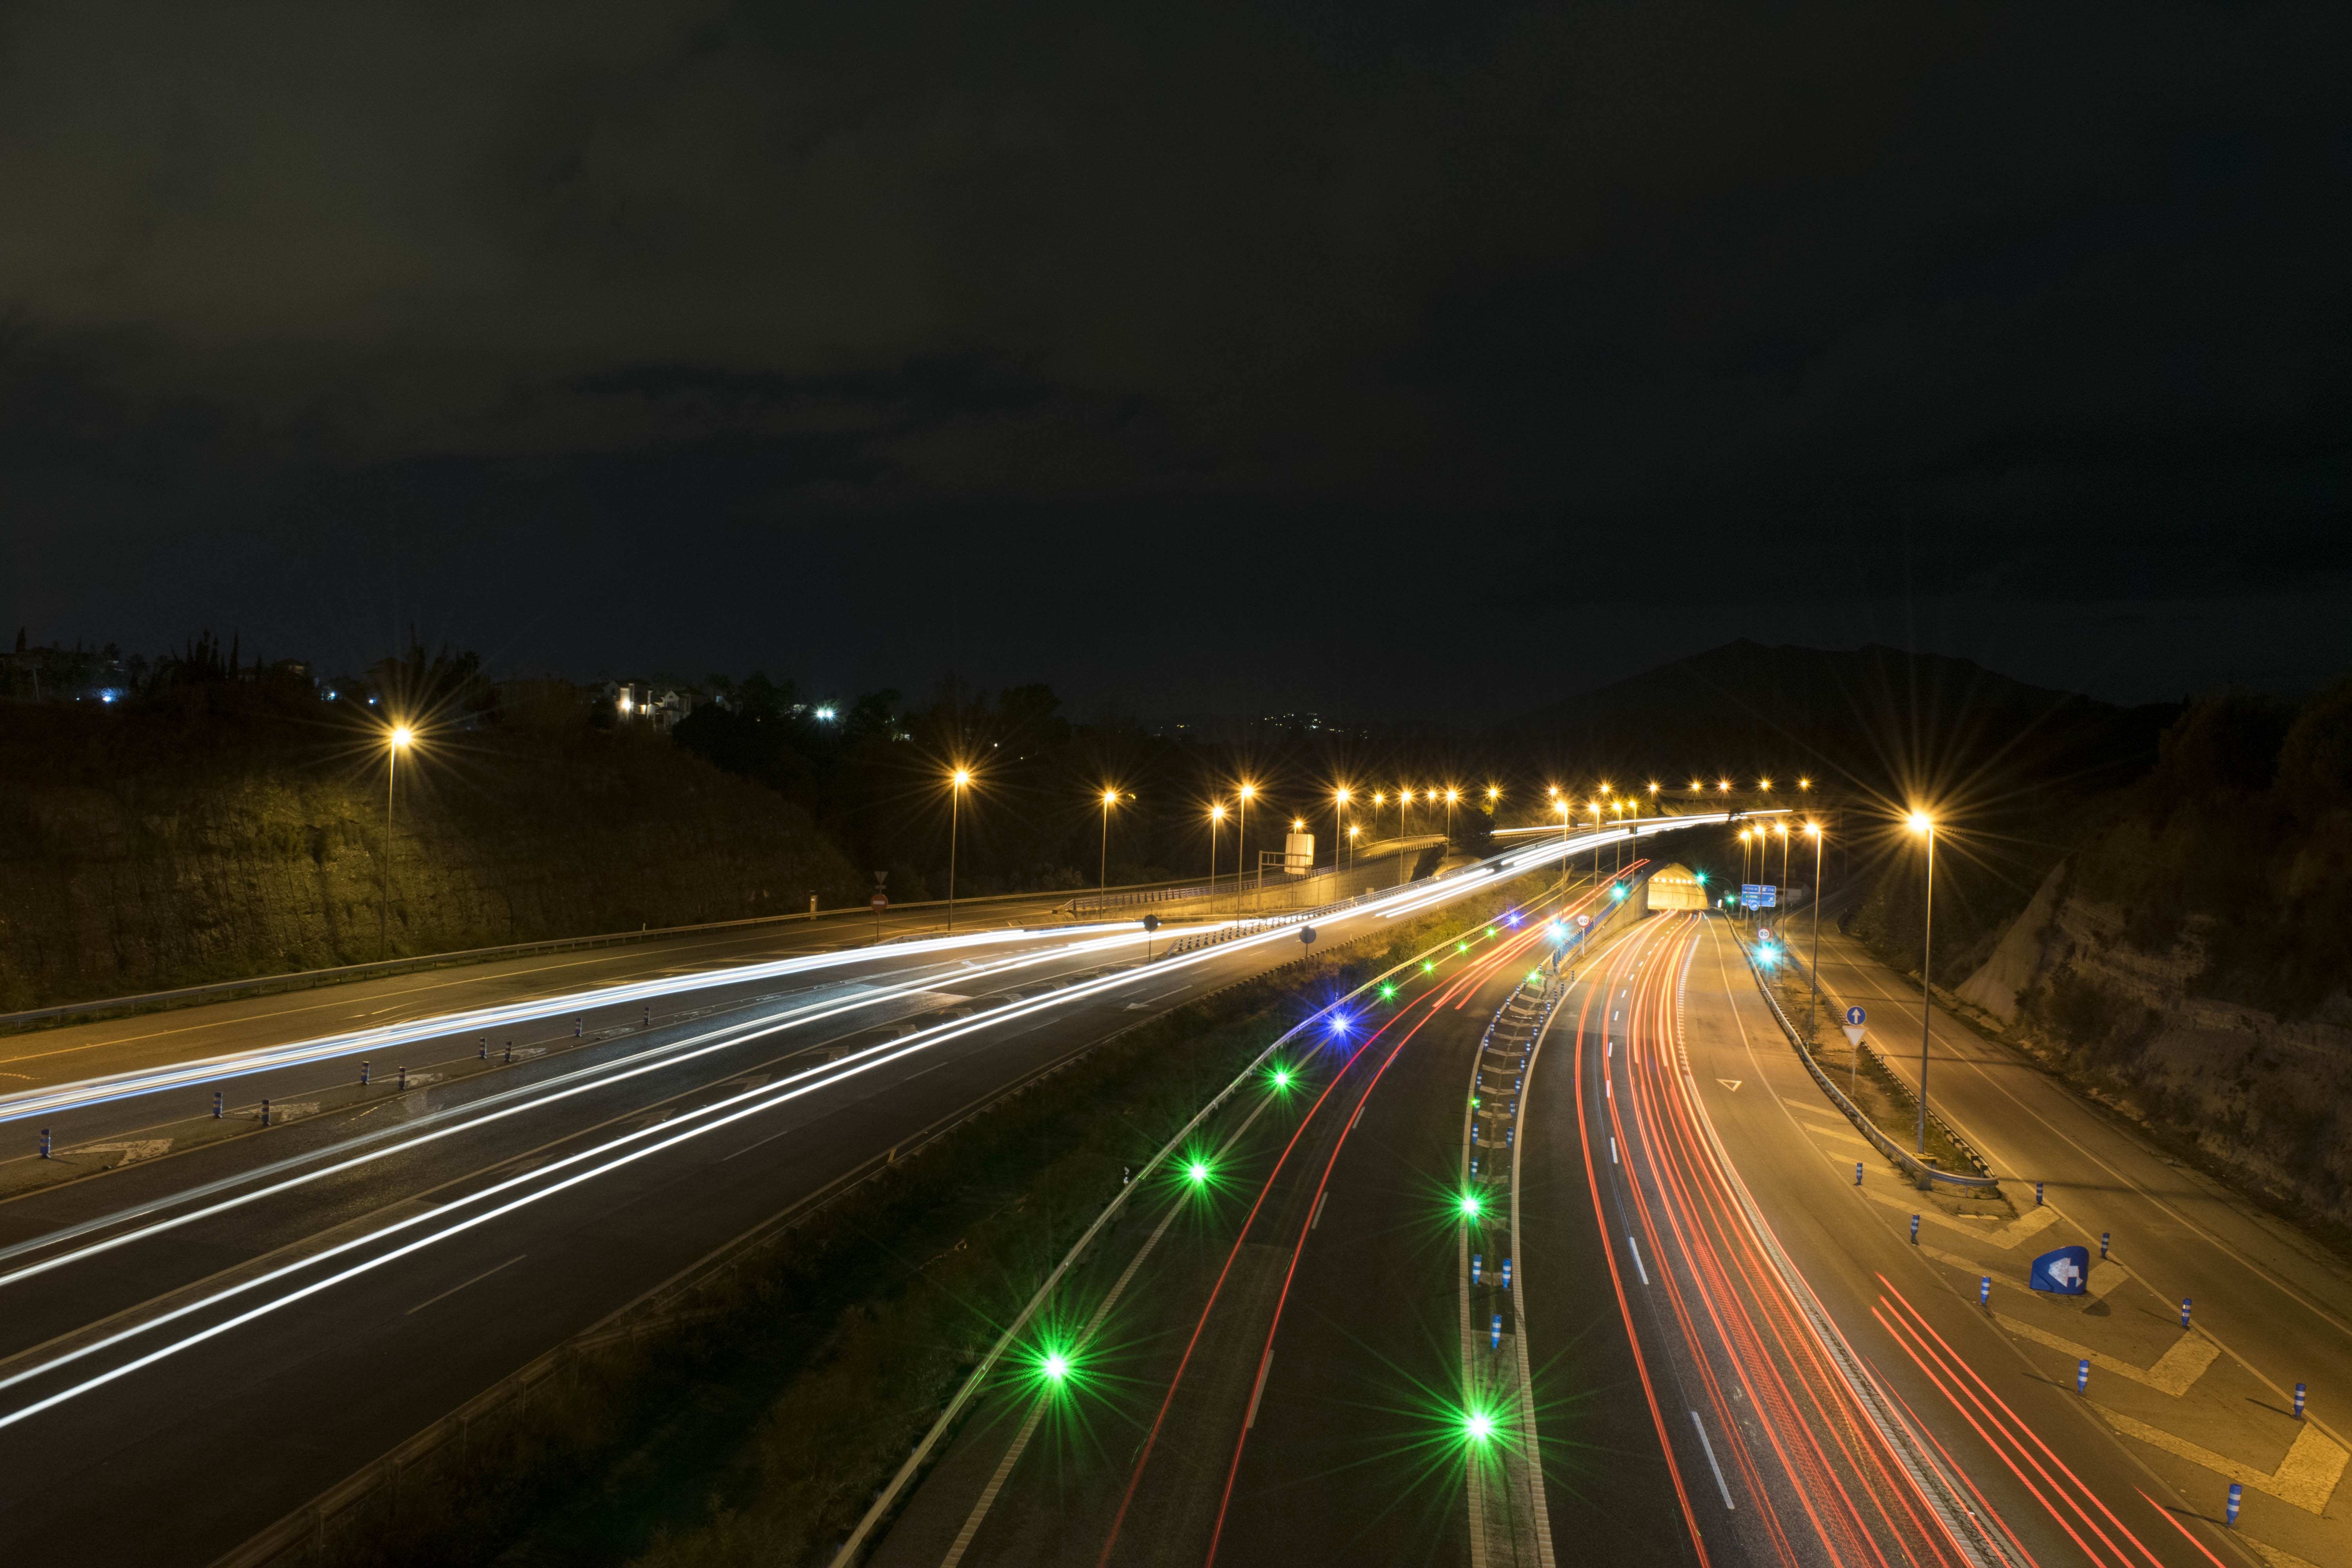
light, road, bridge, night, highway, cityscape, dusk, evening, vehicle, darkness, speed, lane, lights, infrastructure, long exposition, marbella, stelae